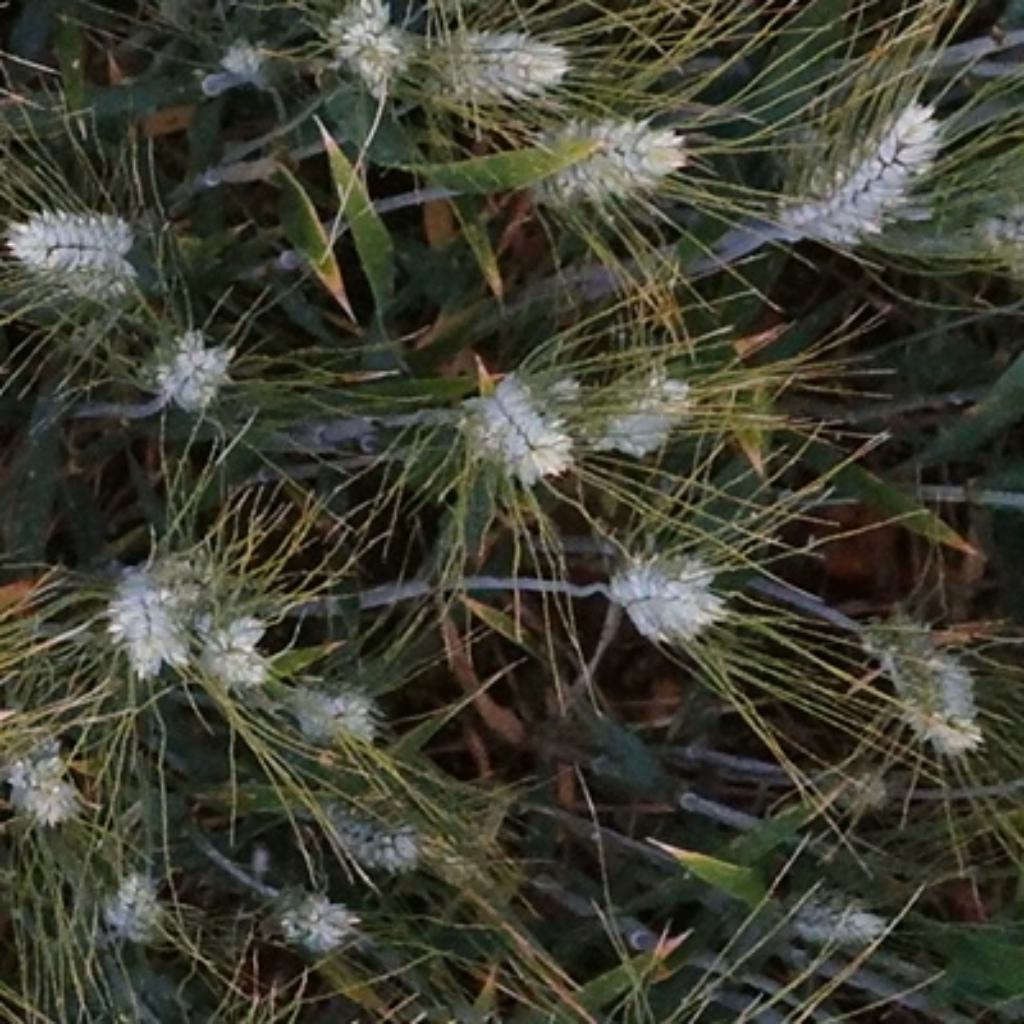
Country: France
Location: Toulouse
Wheat development stage: Filling - Ripening